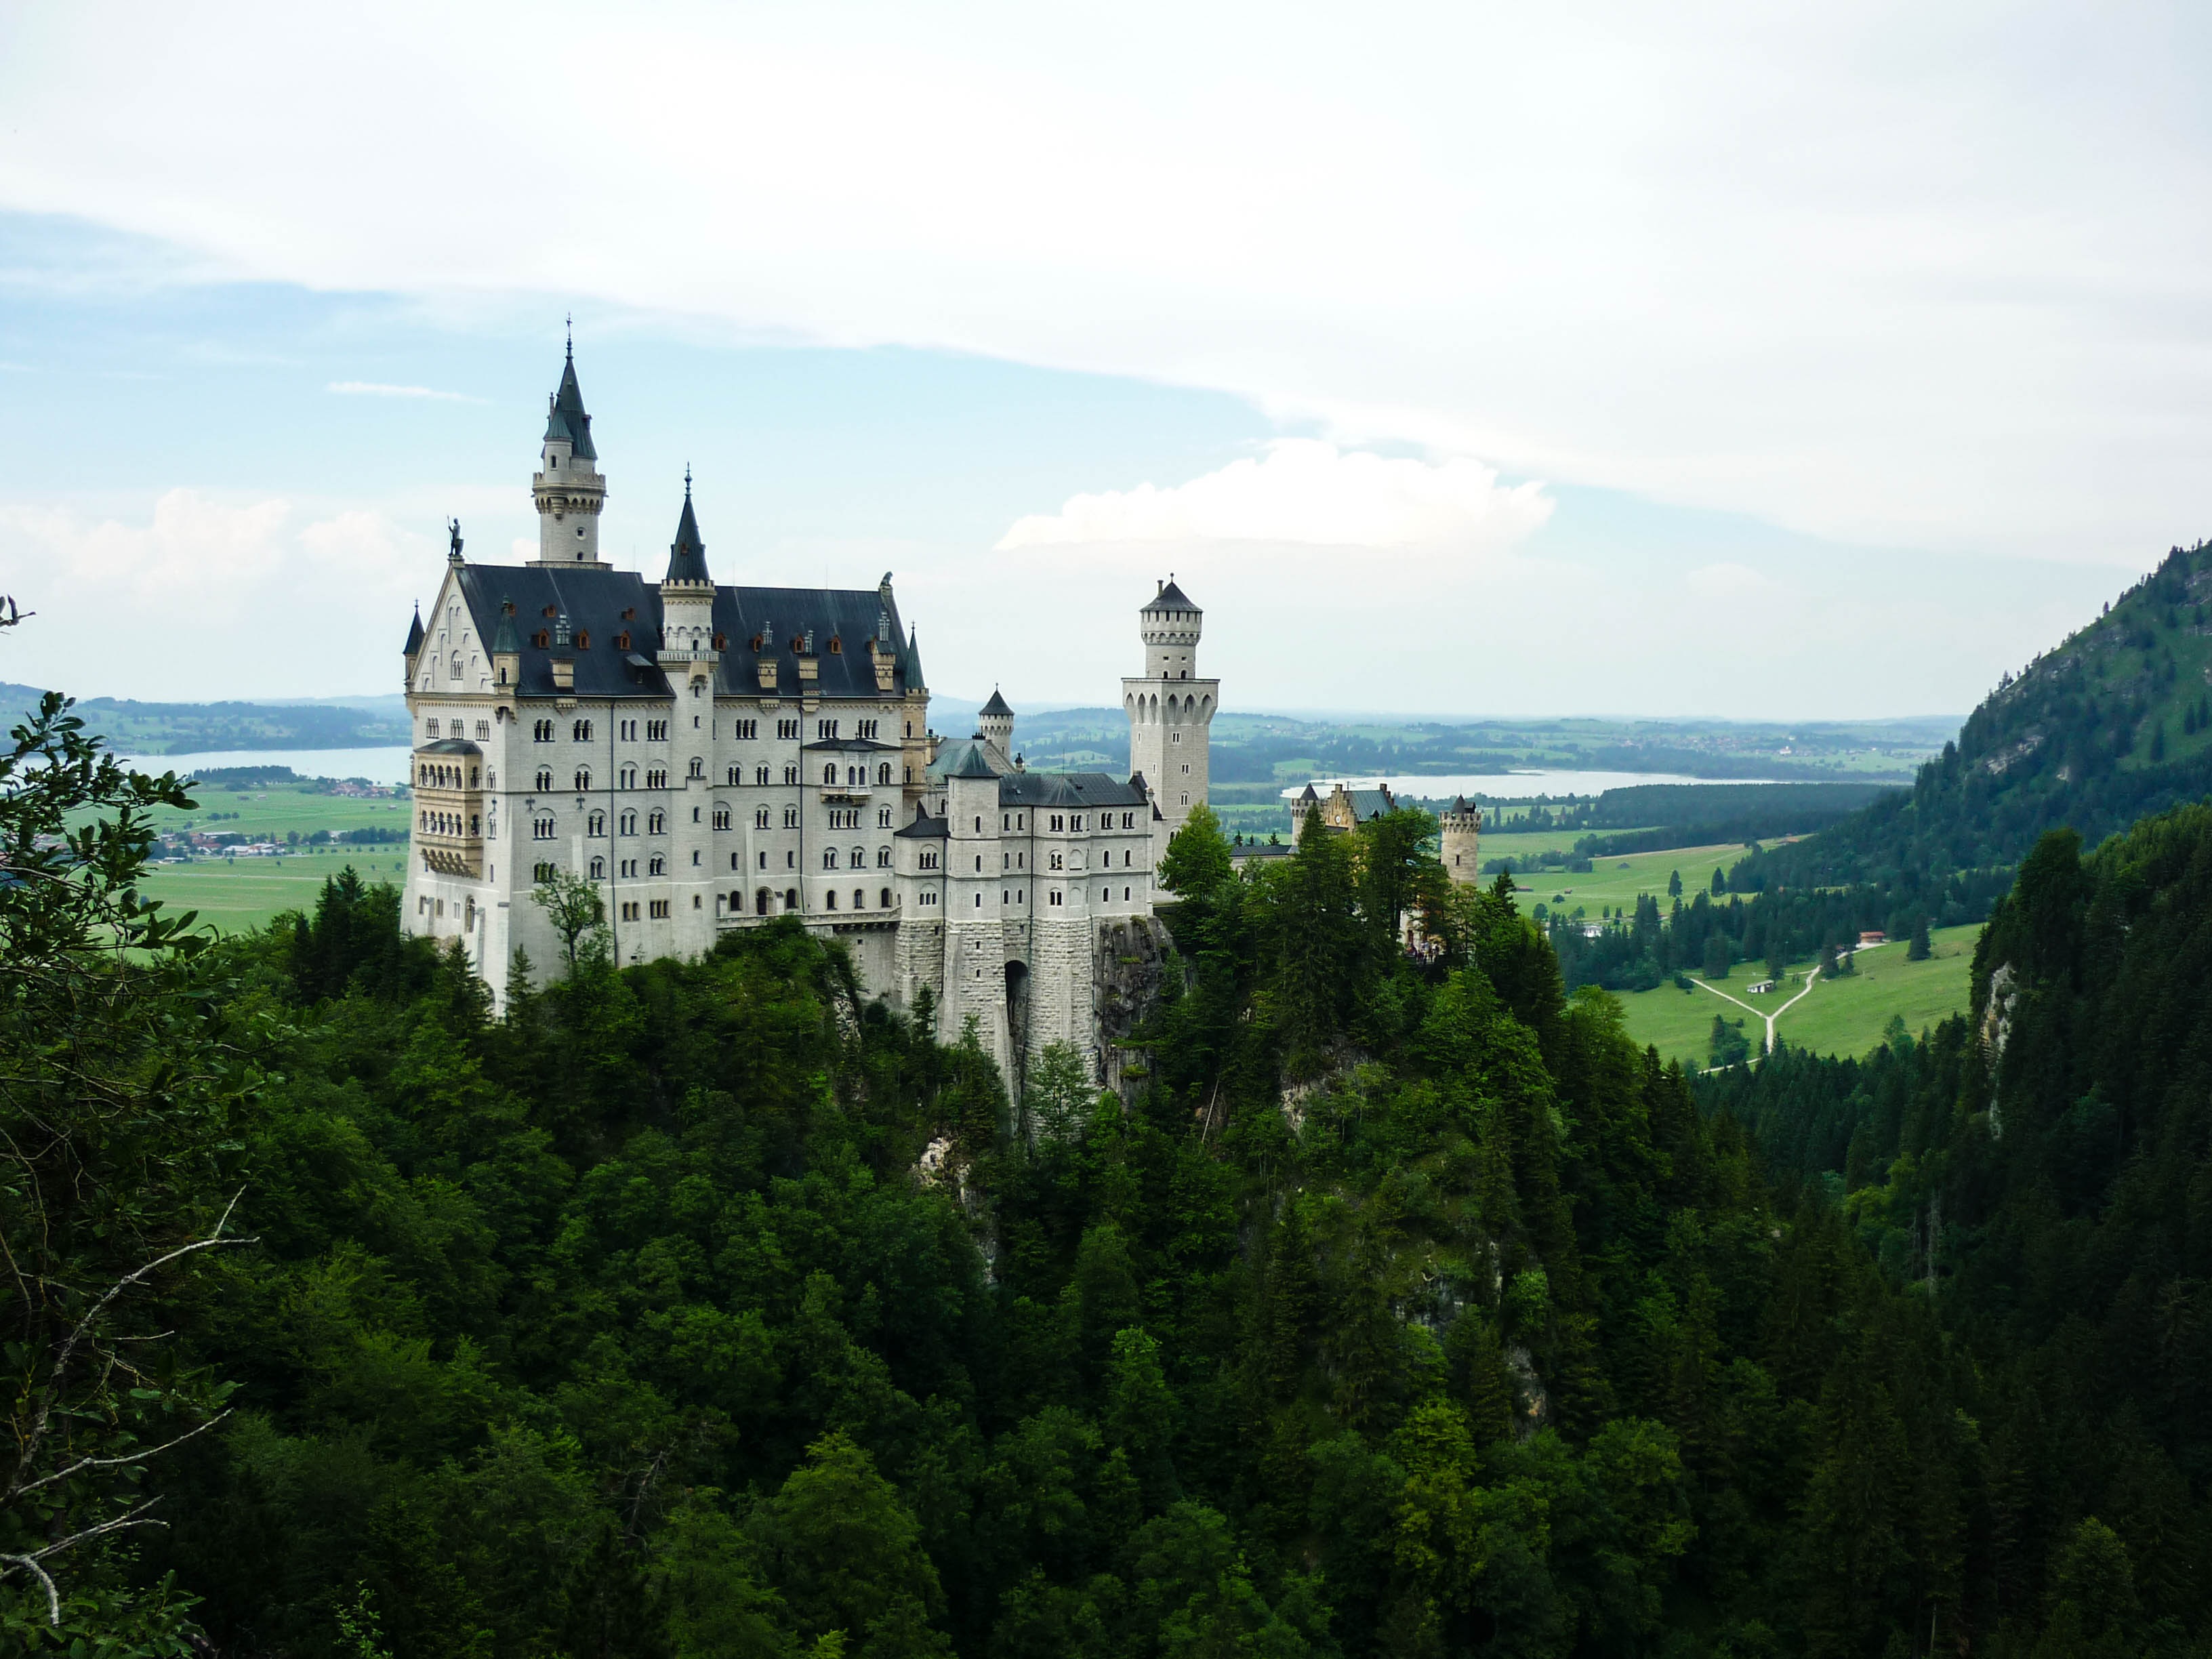
landscape, nature, mountain, architecture, view, building, chateau, palace, mountain range, travel, europe, green, scenic, scenery, castle, landmark, attraction, tourism, trees, hills, king, alps, monastery, germany, history, bavaria, neuschwanstein, famous, fairy, ludwig, fairytale, destination, tours, neuschwanstein castle